Jota Mario Valencia

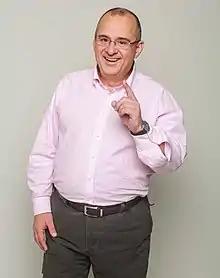
Jota Valencia

Jota Mario Valencia Yepes (born Jorge Mario Valencia Yepes; March 31, 1956 – June 6, 2019) was a Colombian television presenter. He was born in Medellín.